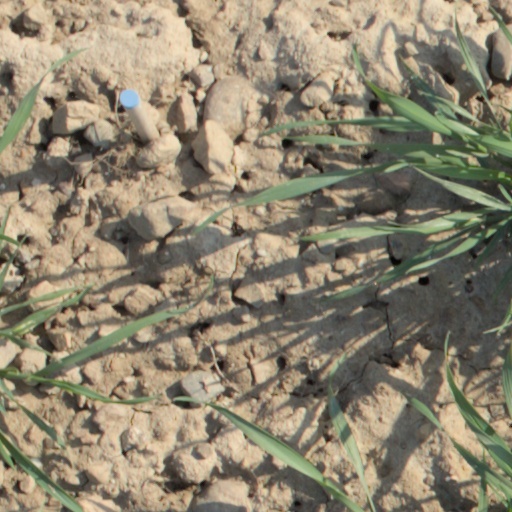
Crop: wheat